Alfred Hitchcock

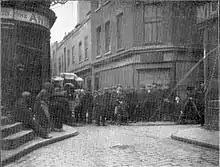
Hitchcock (right) during the making of "Number 13" in London

Describing himself as a well-behaved boyhis father called him his "little lamb without a spot"Hitchcock said he could not remember ever having had a playmate. One of his favourite stories for interviewers was about his father sending him to the local police station with a note when he was five; the policeman looked at the note and locked him in a cell for a few minutes, saying, "This is what we do to naughty boys." The experience left him with a lifelong phobia of law enforcement, and he told Tom Snyder in 1973 that he was "scared stiff of anything ... to do with the law" and that he would refuse to even drive a car in case he got a parking ticket. When he was six, the family moved to Limehouse and leased two stores at 130 and 175 Salmon Lane, which they ran as a fish-and-chip shop and fishmongers' respectively; they lived above the former. Hitchcock attended his first school, the Howrah House Convent in Poplar, which he entered in 1907, at age 7. According to biographer Patrick McGilligan, he stayed at Howrah House for at most two years. He also attended a convent school, the Wode Street School "for the daughters of gentlemen and little boys" run by the Faithful Companions of Jesus. He then attended a primary school near his home and was for a short time a boarder at Salesian College in Battersea.